Piccolo mondo antico (film)

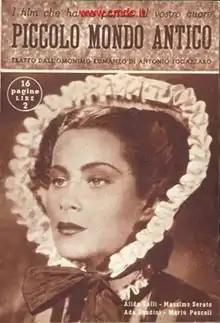
Film poster

Piccolo mondo antico, known in English as Old-Fashioned World, is a 1941 Italian drama film directed by Mario Soldati and based on the 1895 novel by Antonio Fogazzaro. It belongs to the movies of the calligrafismo style.